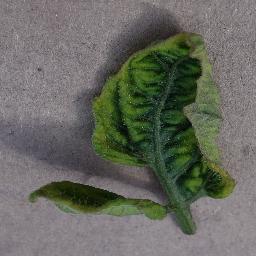
Label: Tomato___Tomato_Yellow_Leaf_Curl_Virus